Magic (illusion)

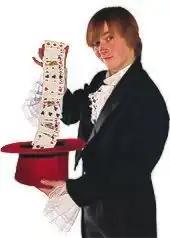
A stage magician using a top hat as a prop

Children's magic is performed for an audience primarily composed of children. It is typically performed at birthday parties, preschools, elementary schools, Sunday schools, or libraries. This type of magic is usually comedic in nature and involves audience interaction as well as volunteer assistants.